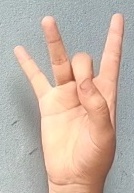
ASL sign: 8